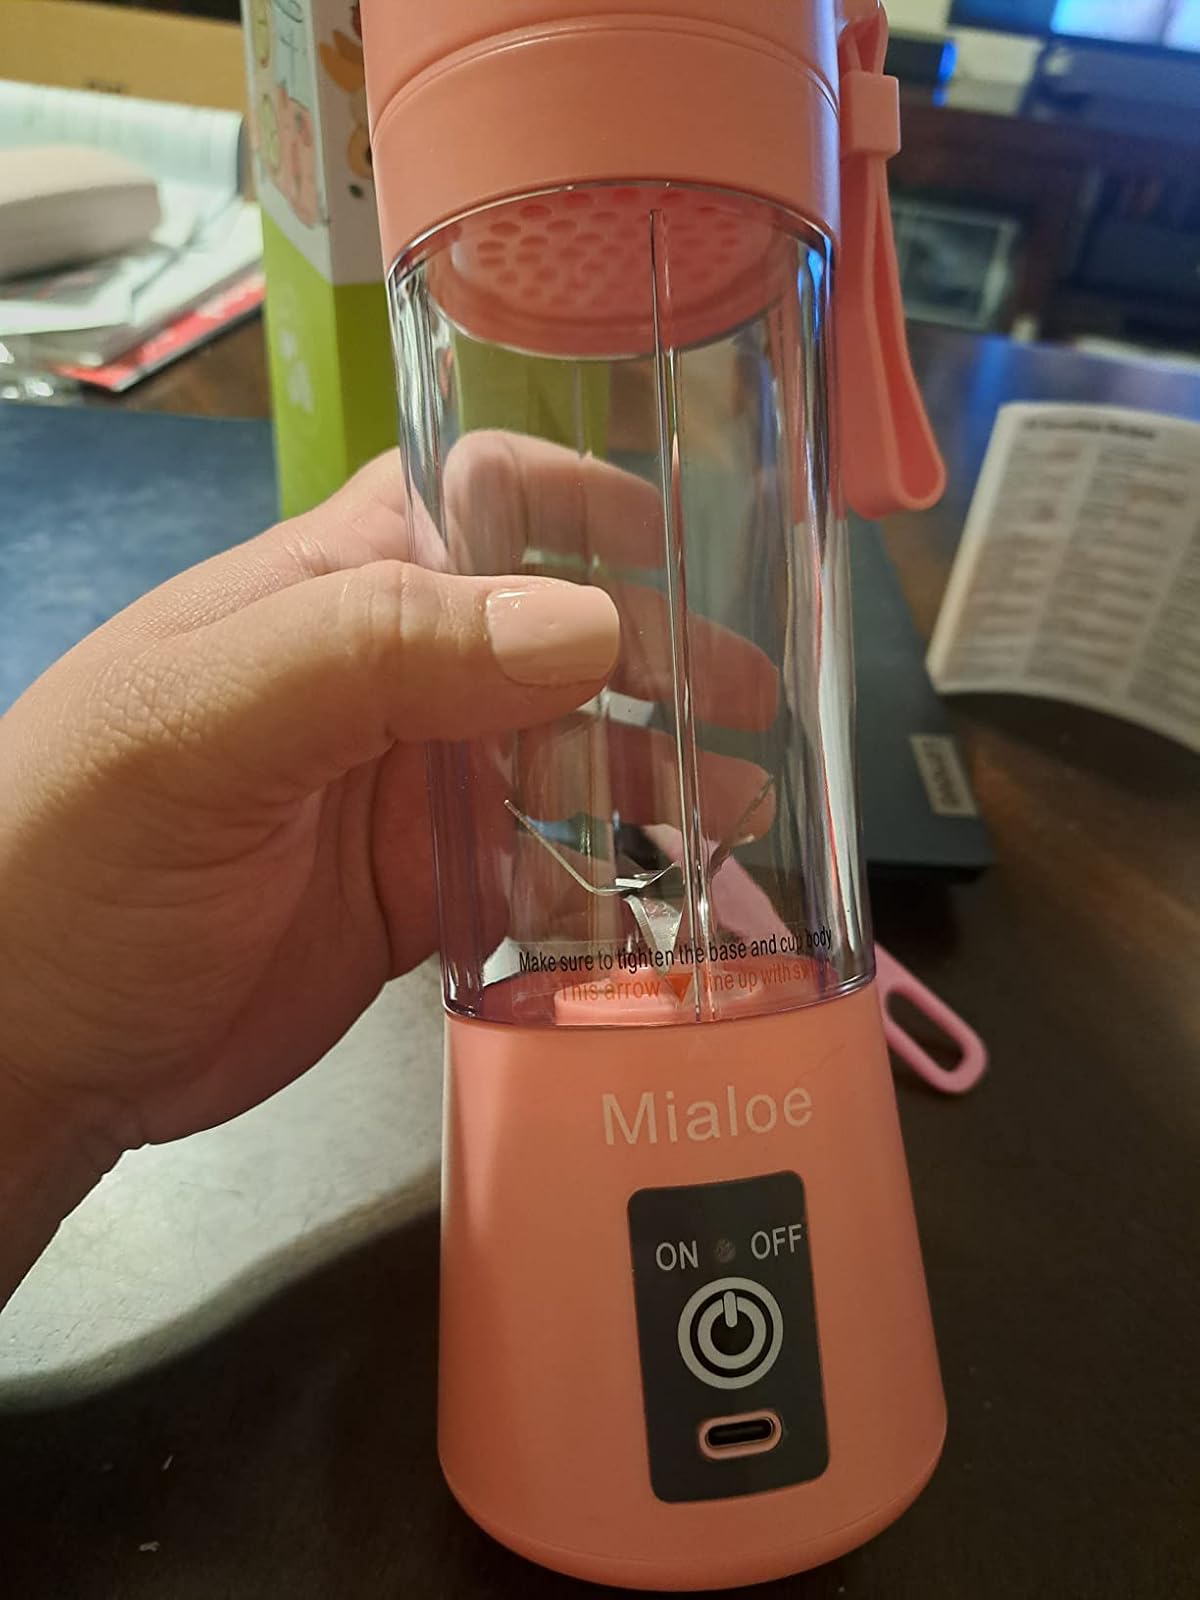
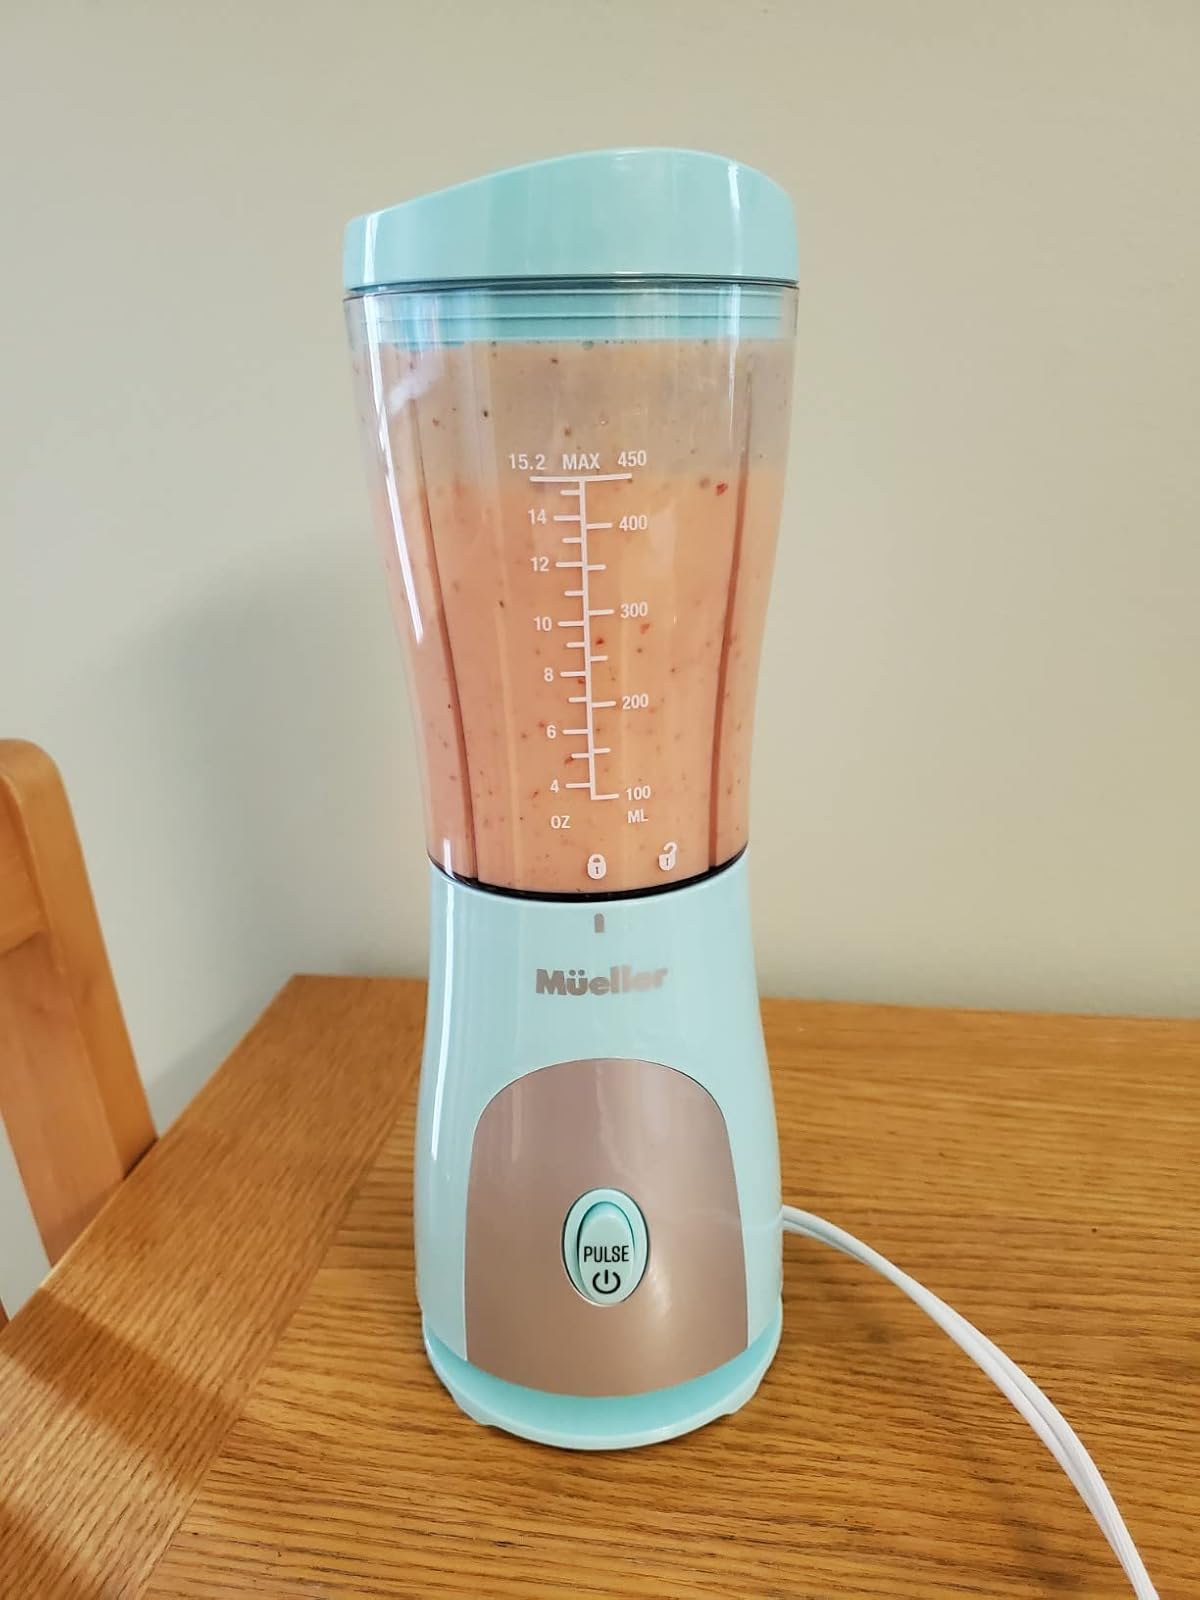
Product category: items_blender
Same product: no